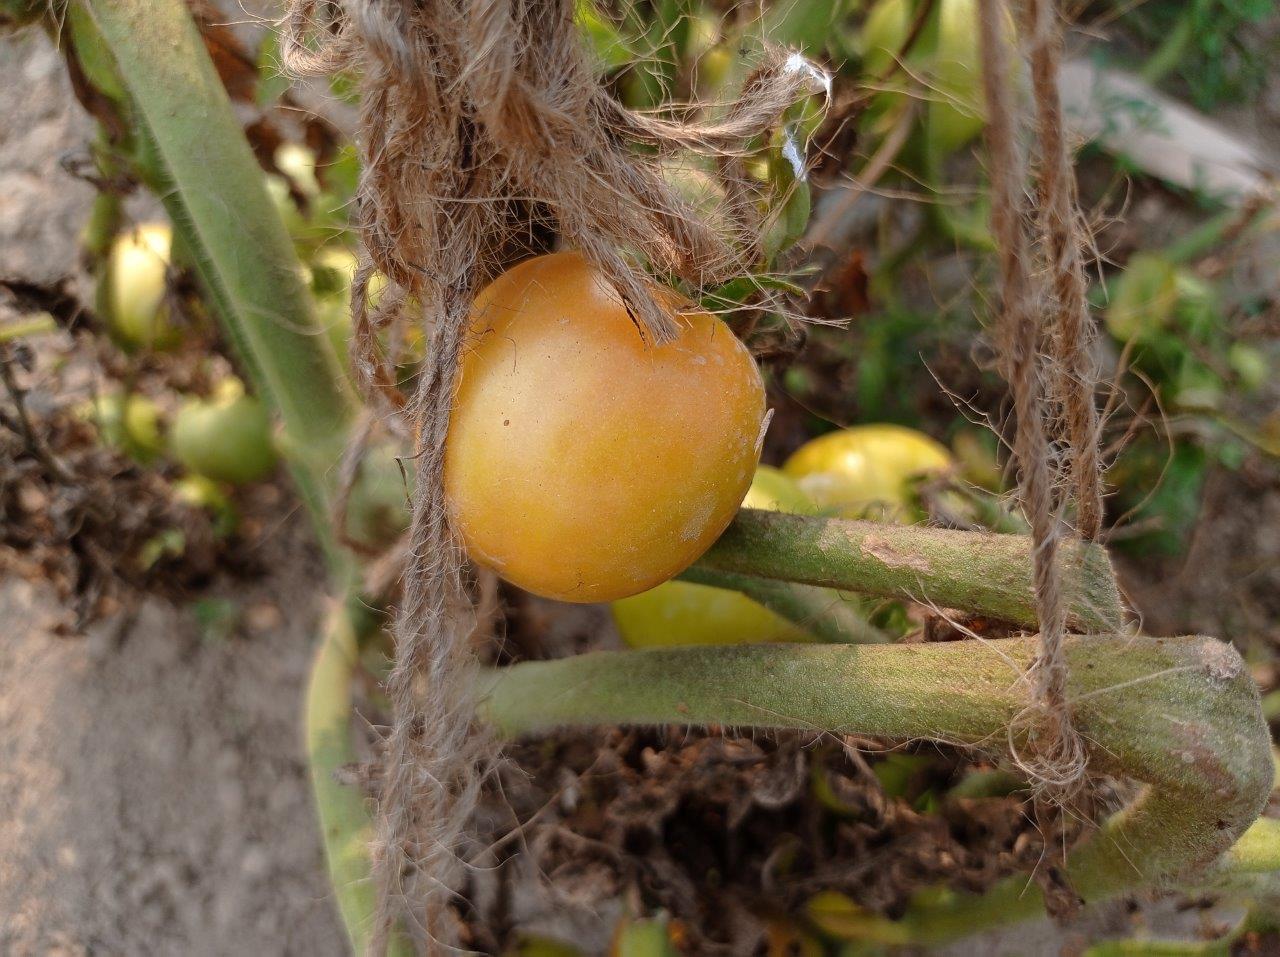
Maturity: Mature